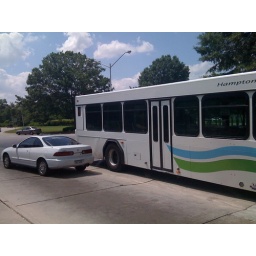
The car was illegally parked in the TCC bus stop. Blocked in by this 33 (serves them right)